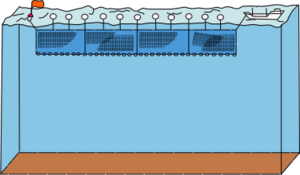
La pêche au filet dérivant est une technique de pêche où les filets de pêche, appelés « filets dérivants », sont suspendus verticalement dans la colonne d'eau sans être ancrés au fond en étant gardé à l'état vertical par des flotteurs attachés à une corde le long du haut des filets et par des poids attaché le long d'une corde au bas des filets.